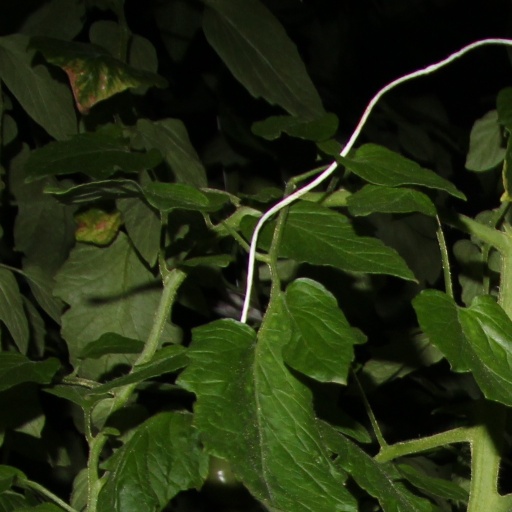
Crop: tomato